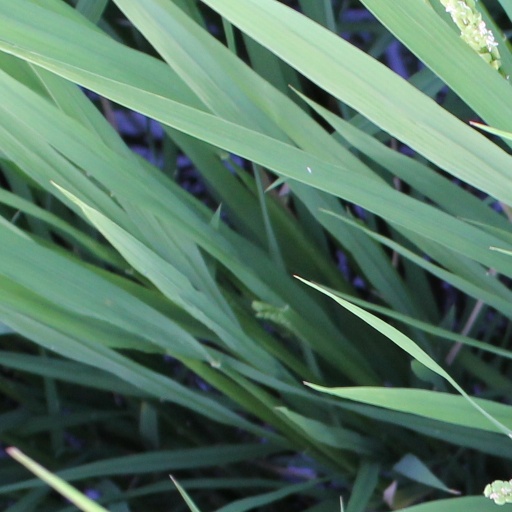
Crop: rice